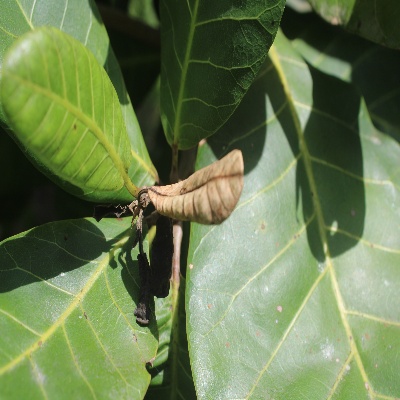
Crop: Cashew
Condition: anthracnose